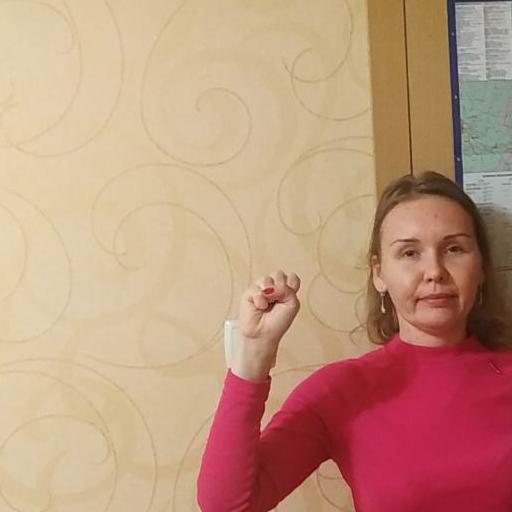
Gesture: fist